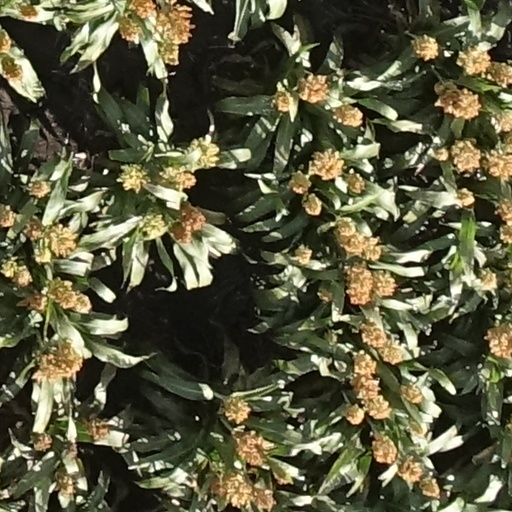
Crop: sorghum